St Ricarius Church, Aberford

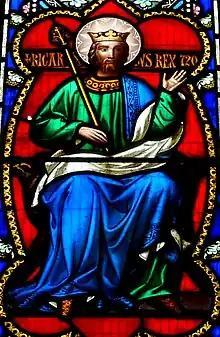
Ricarius Rex window

Apart from the Norman tower, one Norman window and a 13th-century window, the church is largely an 1861 rebuilding of a 12th-century church by Anthony Salvin. The church was listed as a grade II listed building on 3 February 1967.